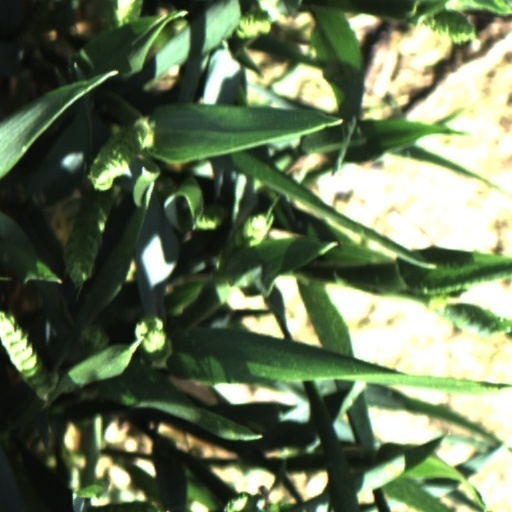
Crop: wheat